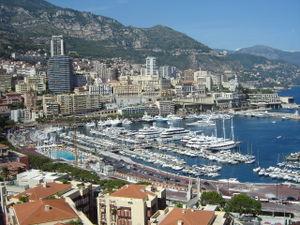
Une station balnéaire française est une ville littorale aménagée en vue d'une activité principale : le tourisme des « bains de mer ». La mode des bains de mer commence à se développer au milieu du XVIIIᵉ siècle mais la vogue des grandes stations balnéaires ne commence qu'au milieu du XIXᵉ siècle, se modifie dans l'entre-deux-guerres avec la crise économique de 1929 et de nouveaux usages et connaît une nouvelle vigueur après la Seconde Guerre mondiale en répondant à une demande sociale bien différente, le tourisme de masse. Avant de devenir des destinations estivales de choix, les stations balnéaires furent des lieux de villégiature et/ou de soins.